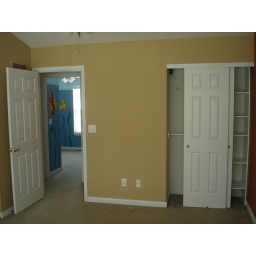
master bedroom - hall door - his closet - during move in